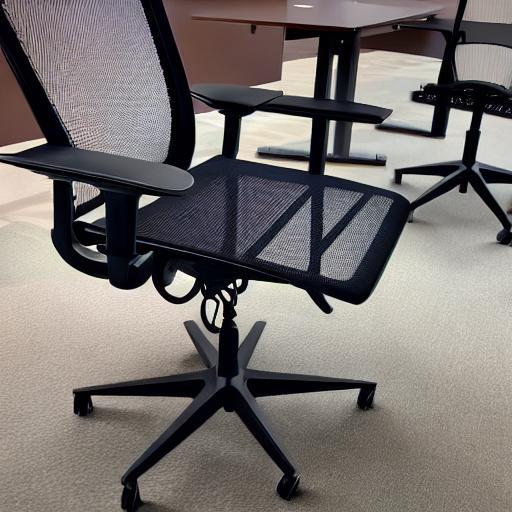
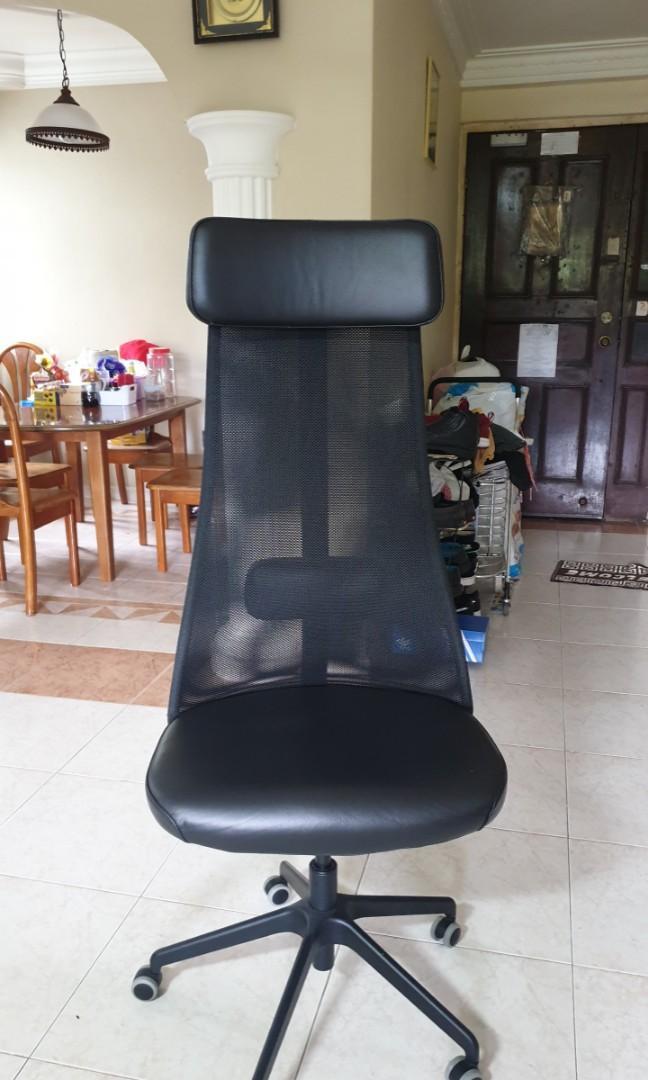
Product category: items_chair
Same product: no